Genard Avery

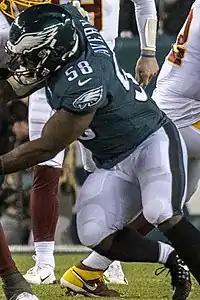
Avery with the Eagles in 2021

Avery was selected by the Cleveland Browns in the fifth round (150th overall) of the 2018 NFL draft.